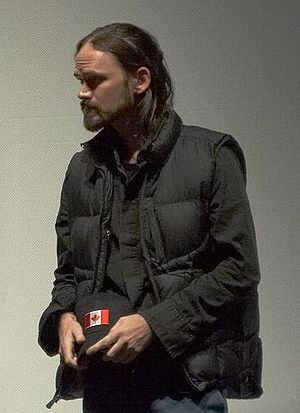
Jeremy Davies
Davies ved Toronto Film Festival til premieren på Rescue Dawn i september 2006.
Jeremy Davies er en amerikansk skuespiller.